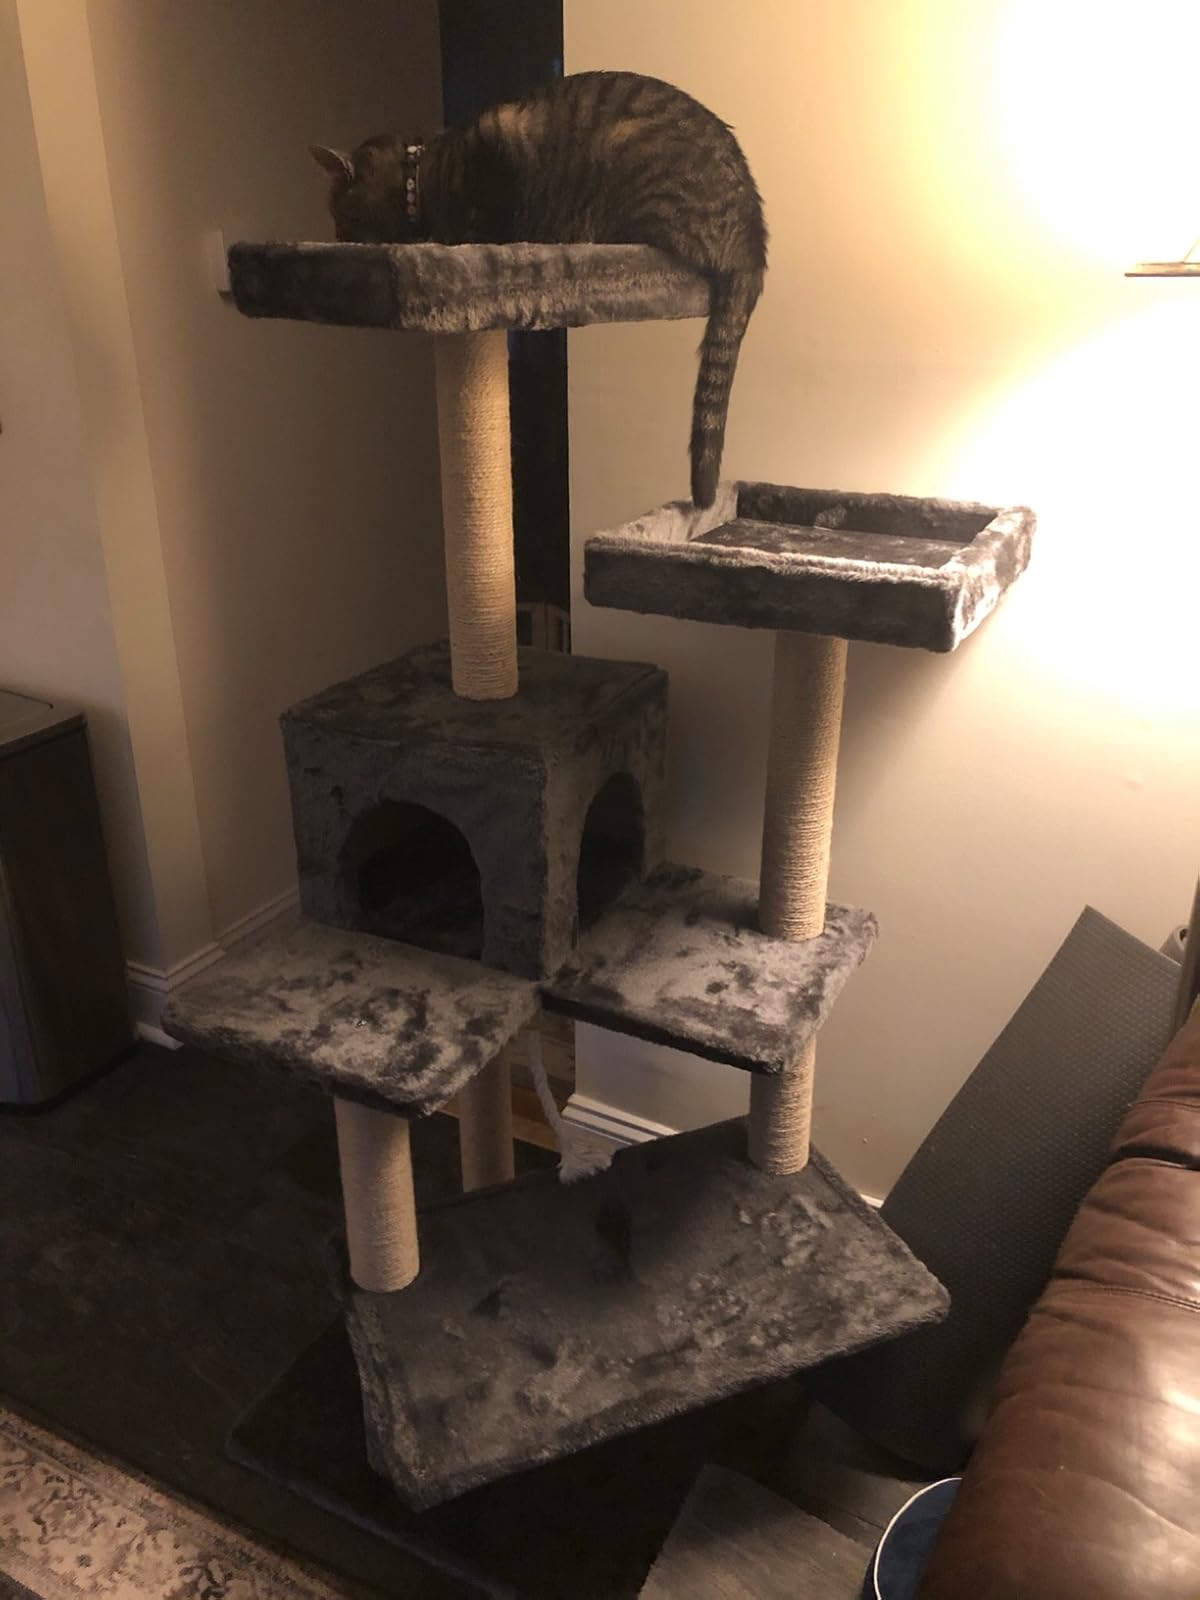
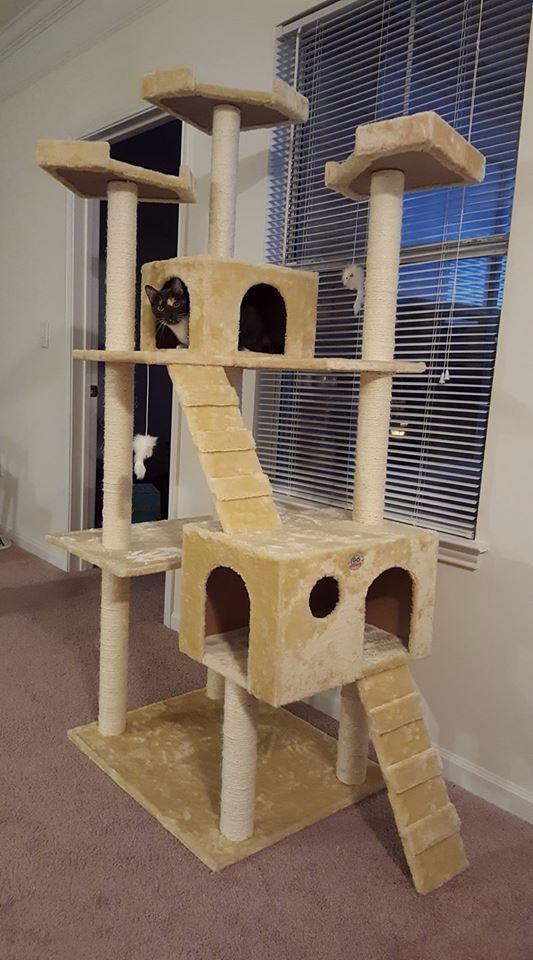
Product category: items_cat tree
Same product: no